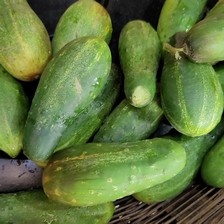
Label: cucumber